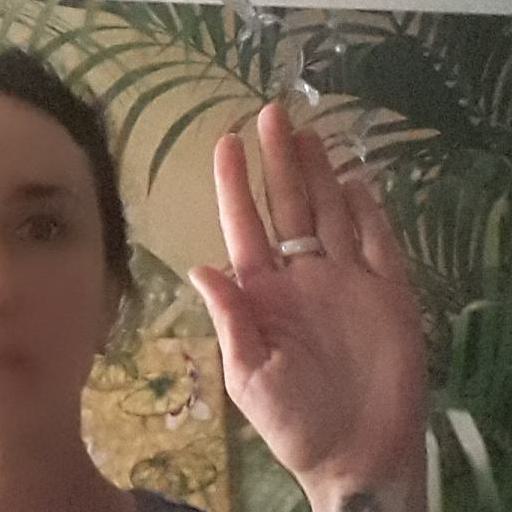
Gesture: stop